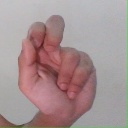
अक्षर: ढ